Louis Emmanuel Rey

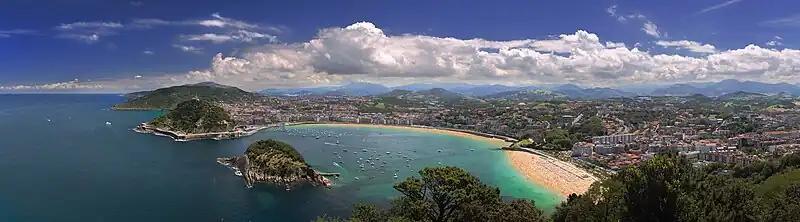
This panoramic view shows San Sebastien from the west. Atop the headland at left center is the La Mota Castle, Rey's last place of refuge.

During the interlude, Rey repaired his southern defenses and thoroughly sealed off the breach with a new wall. He also shipped in fresh troops and supplies through the leaky British naval blockade and sent his sick and wounded soldiers back to France. Rey awaited a return of the Allies with 3,000 infantry and 60 cannon. After defeating the French in the Pyrenees, Graham rearmed his siege batteries, which now numbered 63 heavy guns. On 26 August the bombardment began again and lasted for five days. The Allied artillery knocked out gun after gun and inflicted serious losses among the defenders. The bombardment blasted a 300-yard wide gap in the wall at the southeast corner of the city, plus a second breach farther north. Faced with the loss of most of his cannon, Rey armed each of his 2,500 surviving soldiers with three muskets and grenades. Several defensive mines were placed and rubble cleared from the breaches.